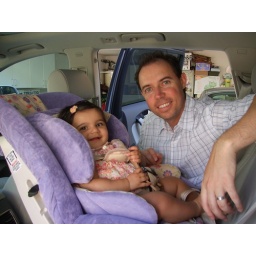
Look I am in my new big girl car seat